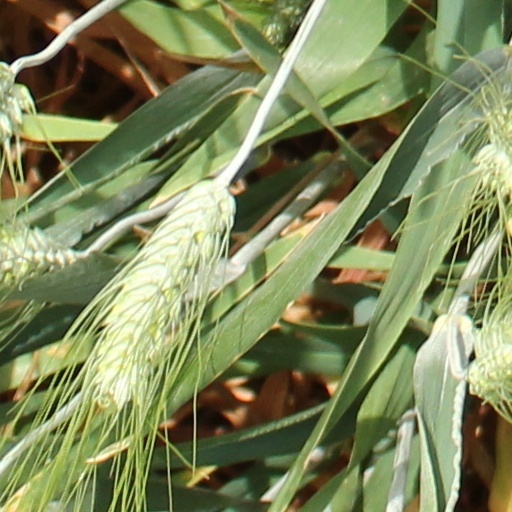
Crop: wheat